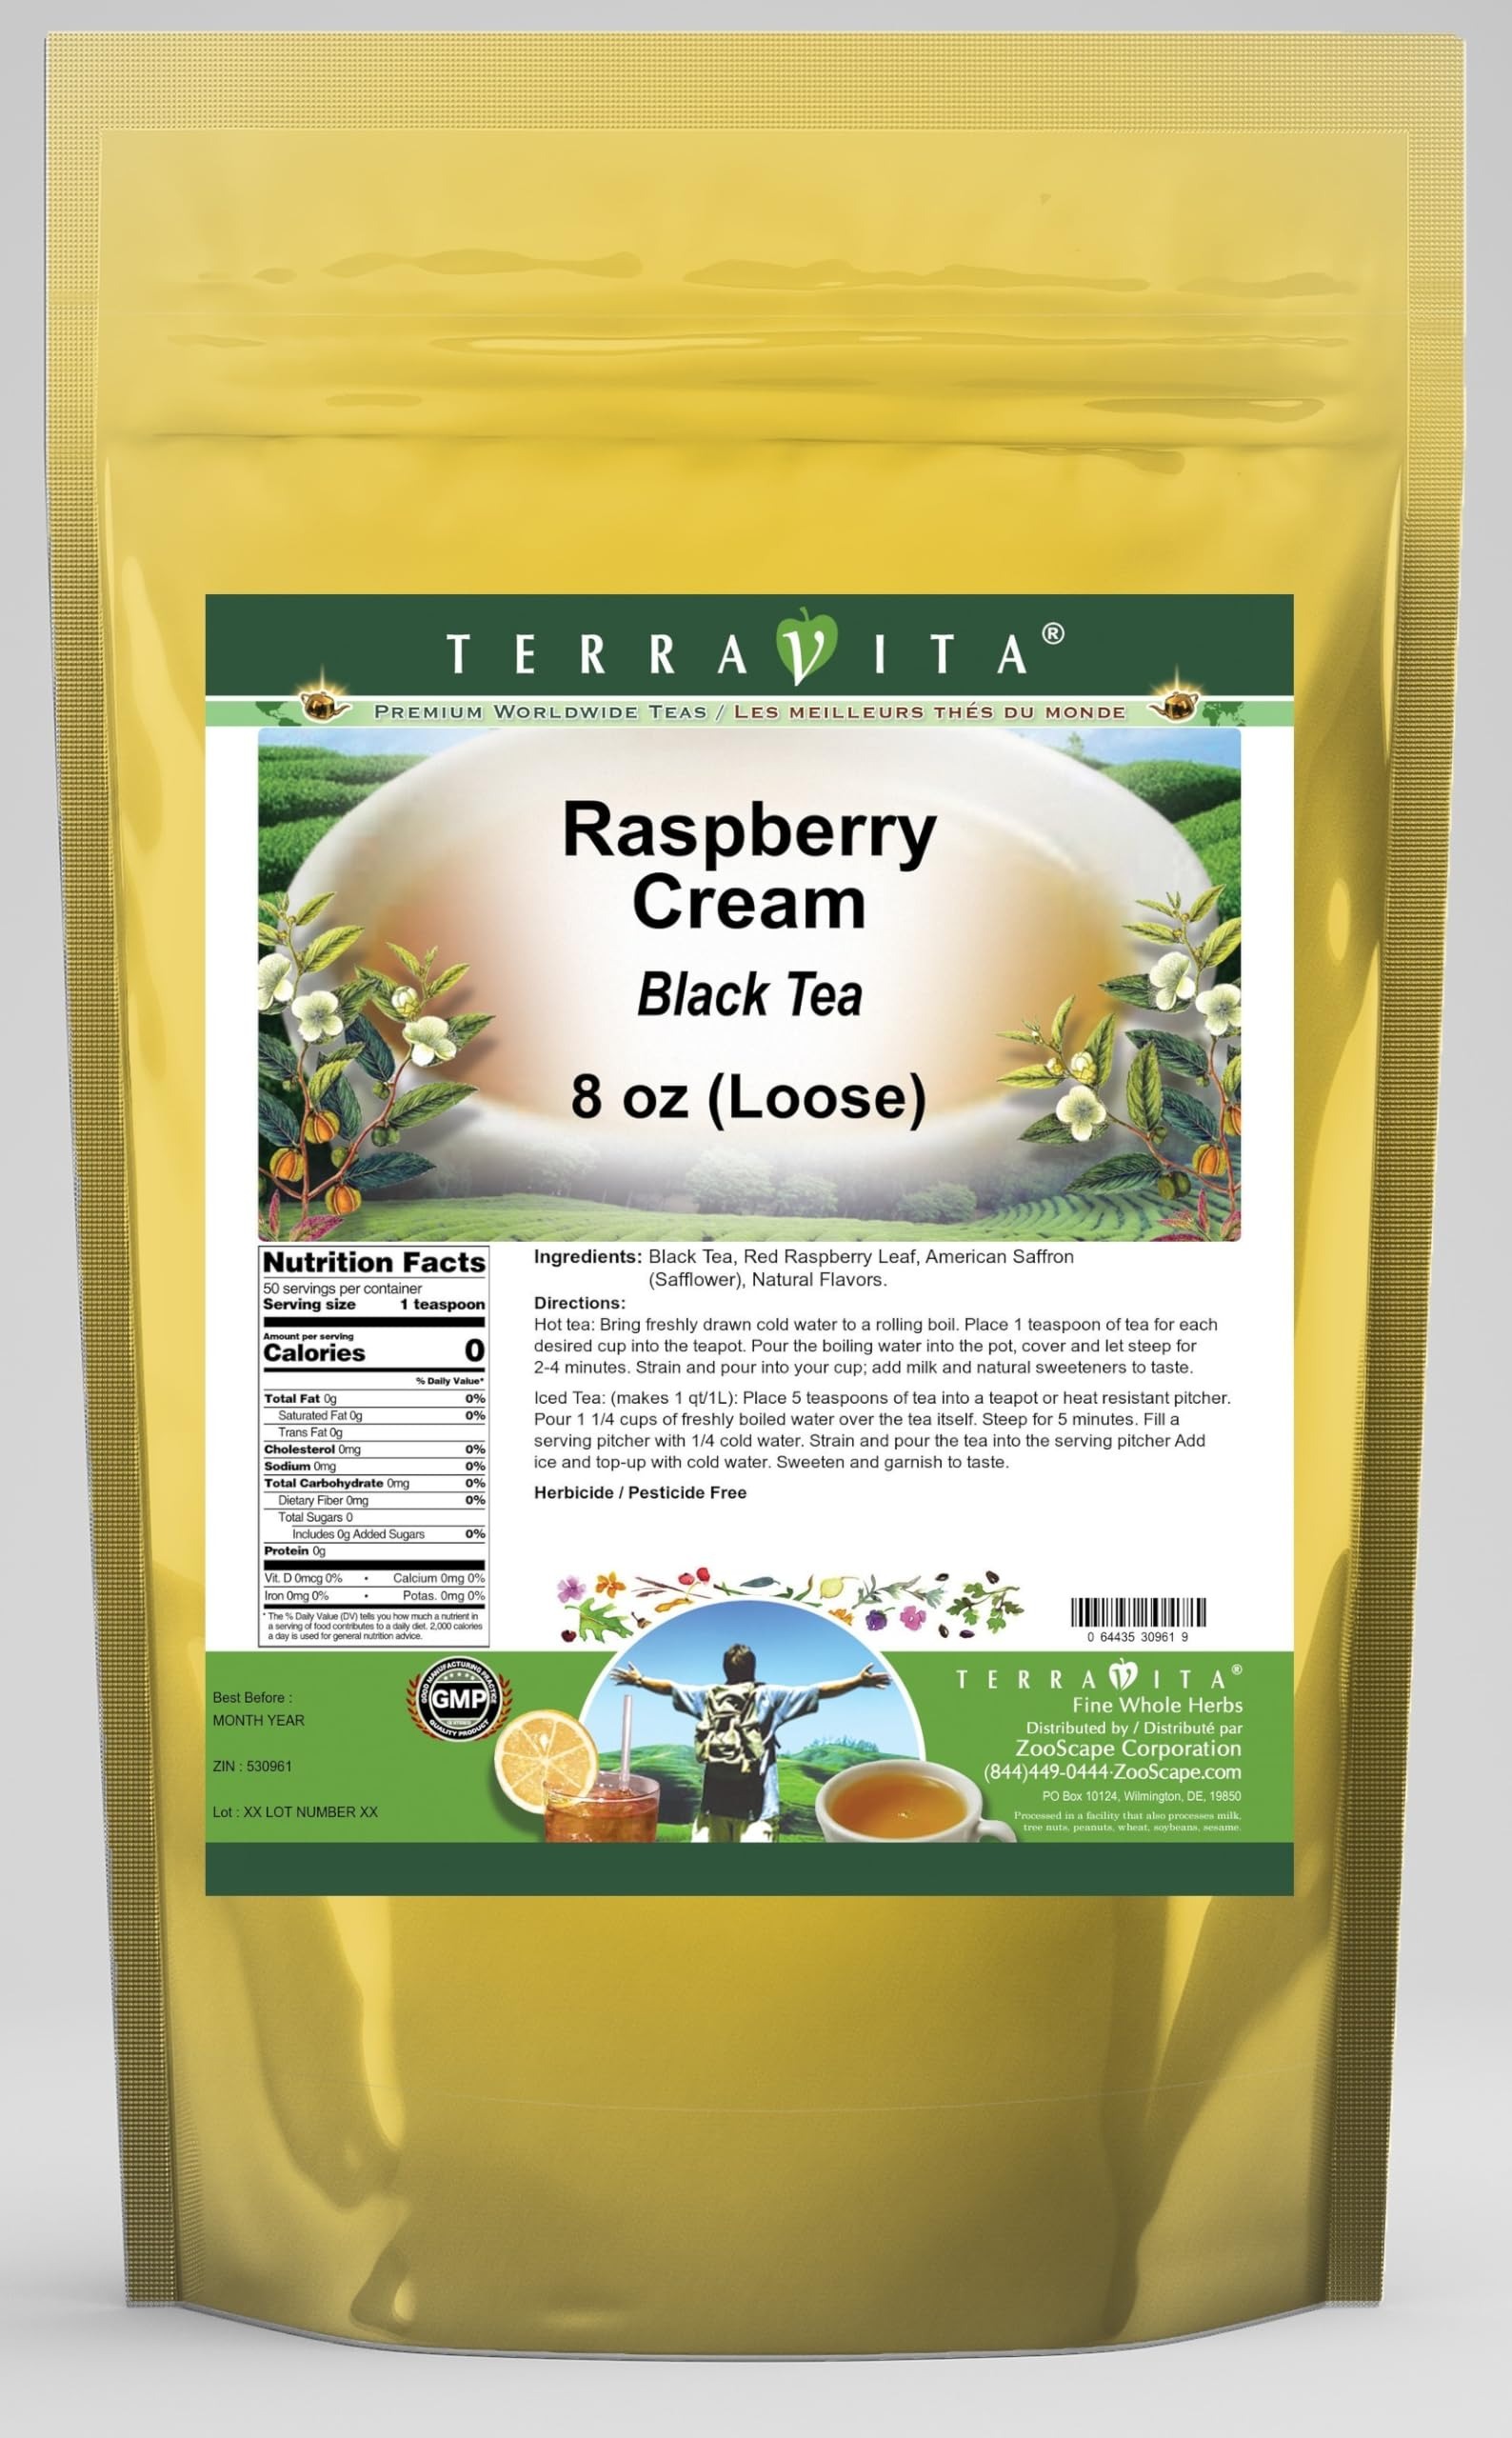
Item Name: Raspberry Cream Black Tea (Loose) (8 oz, ZIN: 530961) - 2 Pack
Bullet Point 1: Our Raspberry Cream Black Tea is a scrumptuous flavored Black tea with Raspberry Leaf (Red) and American Saffron (Safflower) that has a refreshing taste that will impress you! - Ingredients: Black tea, Raspberry Leaf (Red), American Saffron (Safflower) and natural raspberry cream flavor.
Bullet Point 2: No fillers.
Bullet Point 3: Manufacturer: TerraVita
Bullet Point 4: Size: 8 oz
Bullet Point 5: Loose Leaf Black Tea - Packed in a convenient upright pouch!
Product Description: Our Raspberry Cream Black Tea is a scrumptuous flavored Black tea with Raspberry Leaf (Red) and American Saffron (Safflower) that has a refreshing taste that will impress you! - Ingredients: Black tea, Raspberry Leaf (Red), American Saffron (Safflower) and natural raspberry cream flavor. - Hot tea brewing method: Bring freshly drawn cold water to a rolling boil. Place 1 teaspoon of tea for each desired cup into the teapot. Pour the boiling water into the pot, cover and let steep for 2-4 minutes. Strain and pour into your cup; add milk and natural sweeteners to taste. - Iced tea brewing method: (to make 1 liter/quart): Place 5 teaspoons of tea into a teapot or heat resistant pitcher. Pour 1 1/4 cups of freshly boiled water over the tea itself. Steep for 5 minutes. Fill a serving pitcher with 1/4 cold water. Strain and pour the tea into the serving pitcher Add ice and top-up with cold water. Sweeten and garnish to taste. - TerraVita is an exclusive line of premium-quality, natural source products that use only the finest, purest and most potent ingredients found around the world. TerraVita is hallmarked by the highest possible standards of purity, potency, stability and freshness. All of our products are prepared with the highest elements of quality control, from raw materials through the entire manufacturing process, up to and including the moment that the bottles or bags are sealed for freshness and shipped out to you. Our highest possible standards are certified by independent laboratories and backed by our personal guarantee. - TerraVita exists to meet and ensure your family's health and wellness without the harmful effects of chemicals and health products. We strive to make all of our products affordable and reliable and are constantly searching the market to maintai
Value: 16.0
Unit: Ounce

Price: 46.64